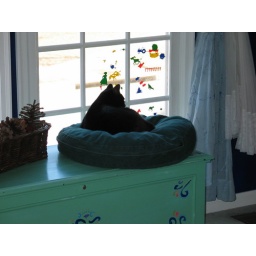
Dot by the window on her pillow